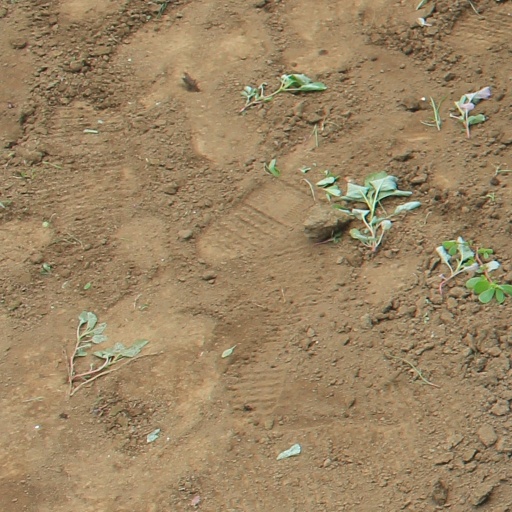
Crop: soybean